List of dual place names in New Zealand

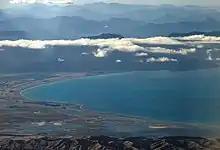
The agreed dual name of Te Koko-o-Kupe / Cloudy Bay remembers both the Māori and British explorations of New Zealand.

Some official place names in New Zealand are dual names, usually incorporating both the Māori place name and the name given by European settlers or explorers. Although a mixture of Māori and English names is the most common form of dual name, some places, such as Mahināpua Creek / Tūwharewhare, include Māori elements in each part of the name, and Wellington Harbour (Port Nicholson) incorporates two English names. One name, Port Levy (Potiriwi) / Koukourarata, has a triple name consisting of the Māori name, the European name, and a Māori transliteration of the latter.